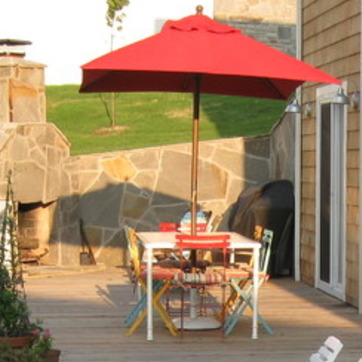
Material: stone